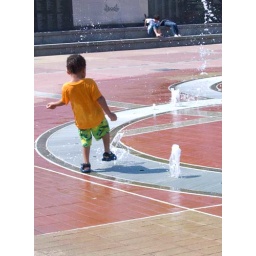
A boy plays with the spouting water in Atlanta's Centennial Olympic Park